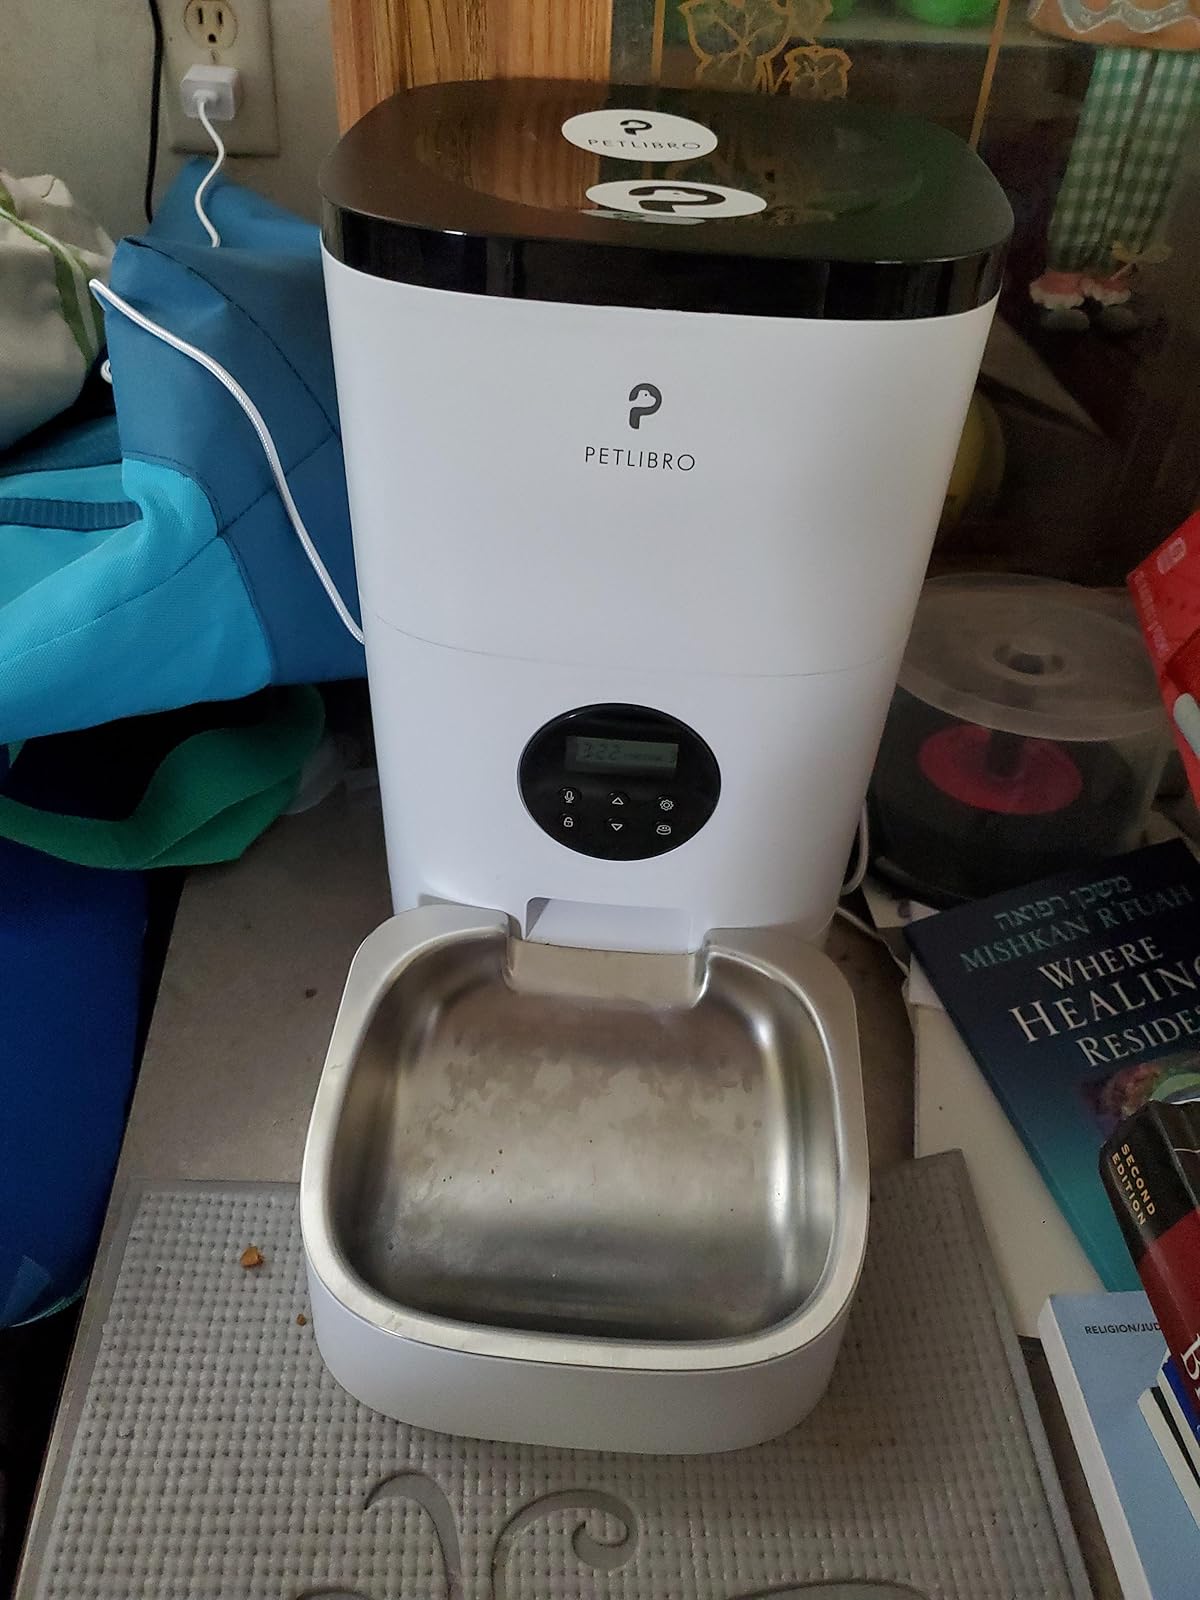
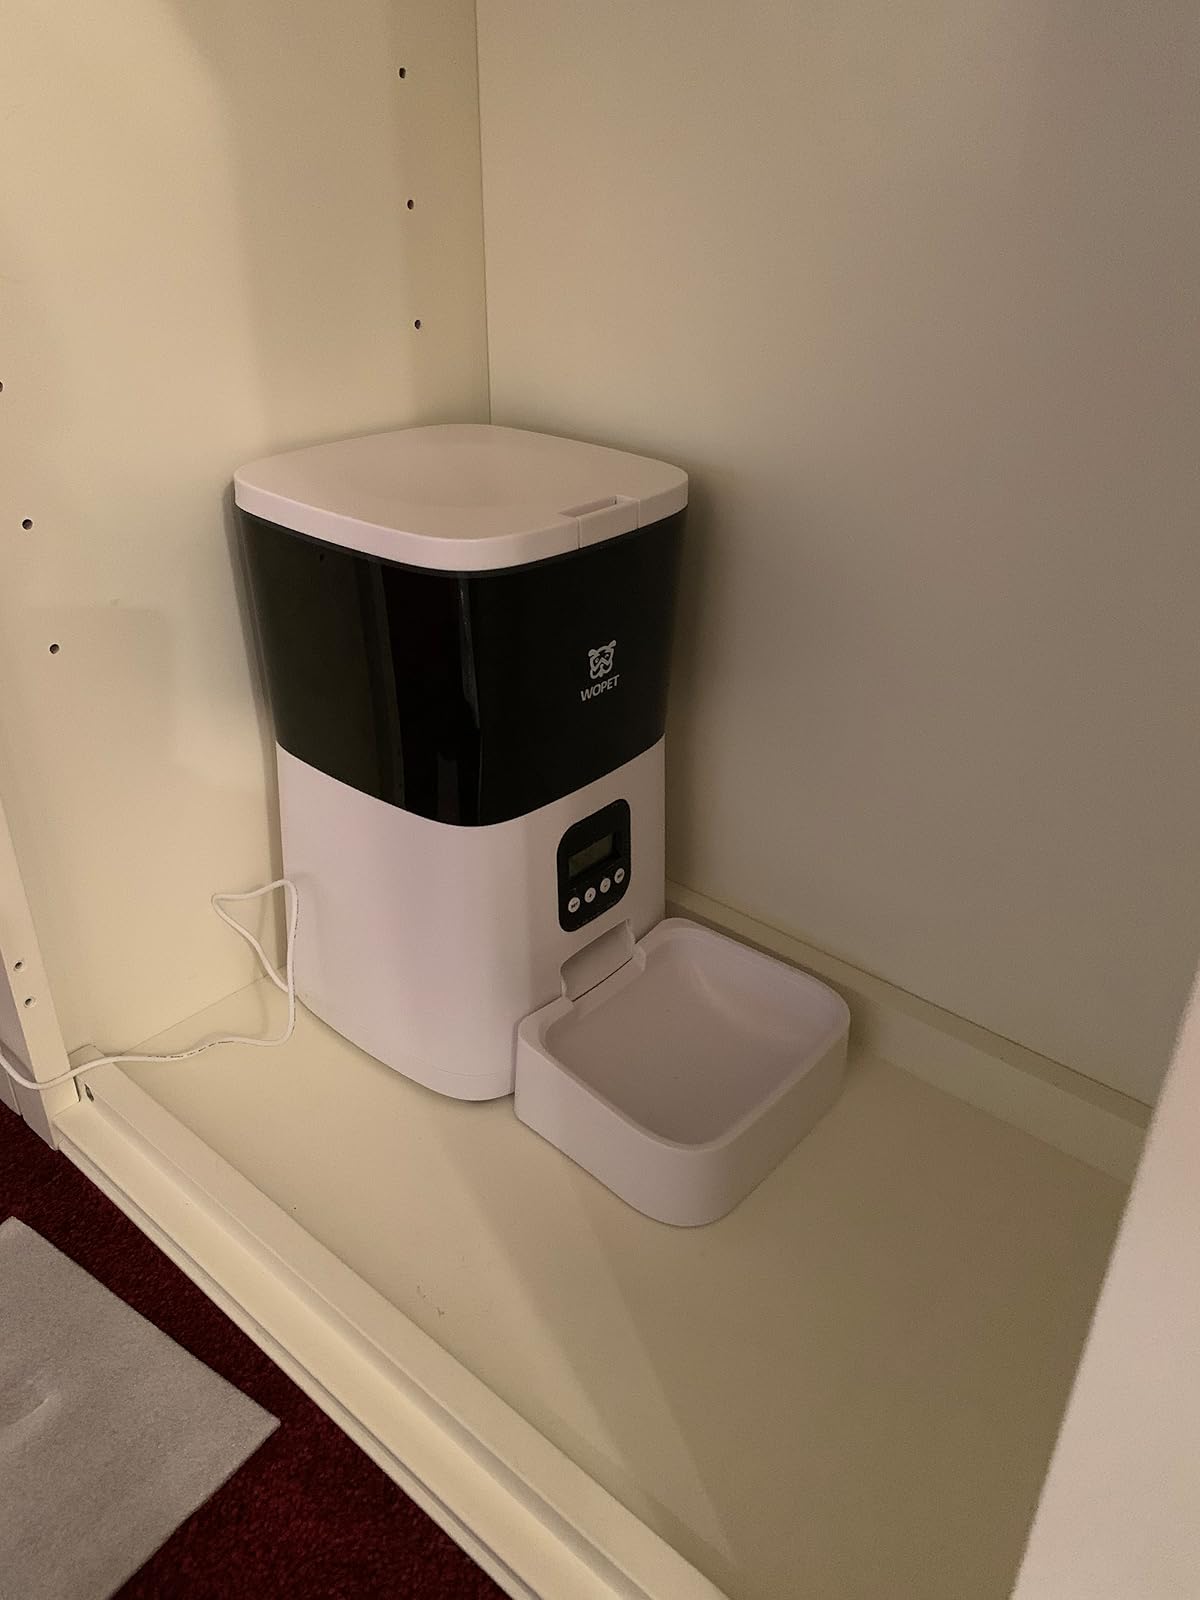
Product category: items_feeder
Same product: no